Music of Brazil

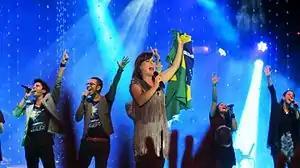
Diante do Trono, the main worship ministry in Latin America.

Brega is widely used to refer to popular romantic music with dramatic exaggeration or ingenuity, usually dealing with topics such as declarations of love, infidelity and love delusions. Historically, the greatest singers of the genre are from northeastern and northern Brazil; three of its biggest icons historically were Waldick Soriano, Reginaldo Rossi and Falcão, the latter following a part of a tradition of humorous brega. stood out for his dramatic and romantic music. some precursors of the style in singers of the 1940s and 1950s, who followed, through bolero and samba-canção, a more "romantic" theme. Among them Orlando Dias, Carlos Alberto, Alcides Gerardi and Cauby Peixoto.